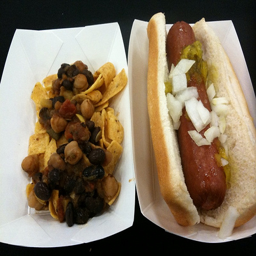
a paper plate with a hot dog on it
A hot dog next to a carton of frito pie.
A hotdog covered in relish and onions sitting next to a container of bean covered fritos.
Two paper containers of fritos and a hot dog.
A hot dog with onions and a Frito side dish.